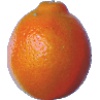
Label: Tangelo 1